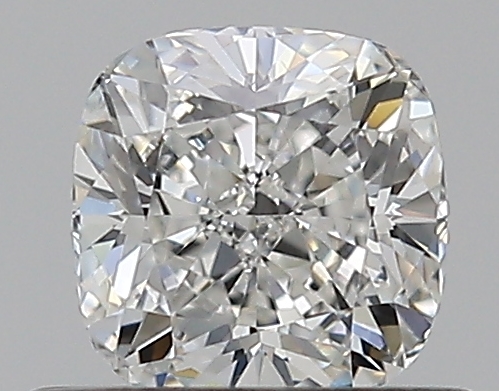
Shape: cushion
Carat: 0.5
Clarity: VS2
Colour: G
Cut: EX
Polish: EX
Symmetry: VG
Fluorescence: N
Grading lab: GIA
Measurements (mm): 4.56 x 4.48 x 2.99